South African Class 16 4-6-2

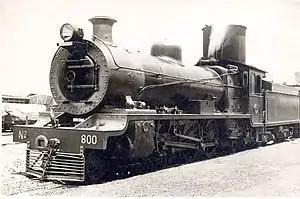
Class 16 no. 800, Braamfontein, c. 1930

In 1914, the South African Railways placed twelve Class 16 steam locomotives with a Pacific type wheel arrangement in passenger train service.